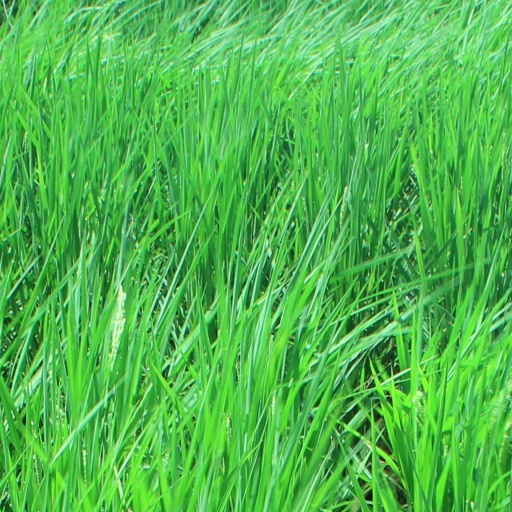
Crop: rice